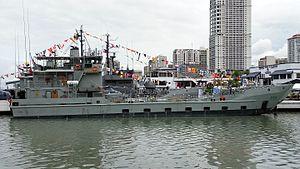
Le BRP Ivatan (AT-298) est une grande embarcation de débarquement ou Landing Craft en anglais) de la marine philippine acquise en 2015. Son sister-ship est le BRP Batak ex-HMAS Tarakan.